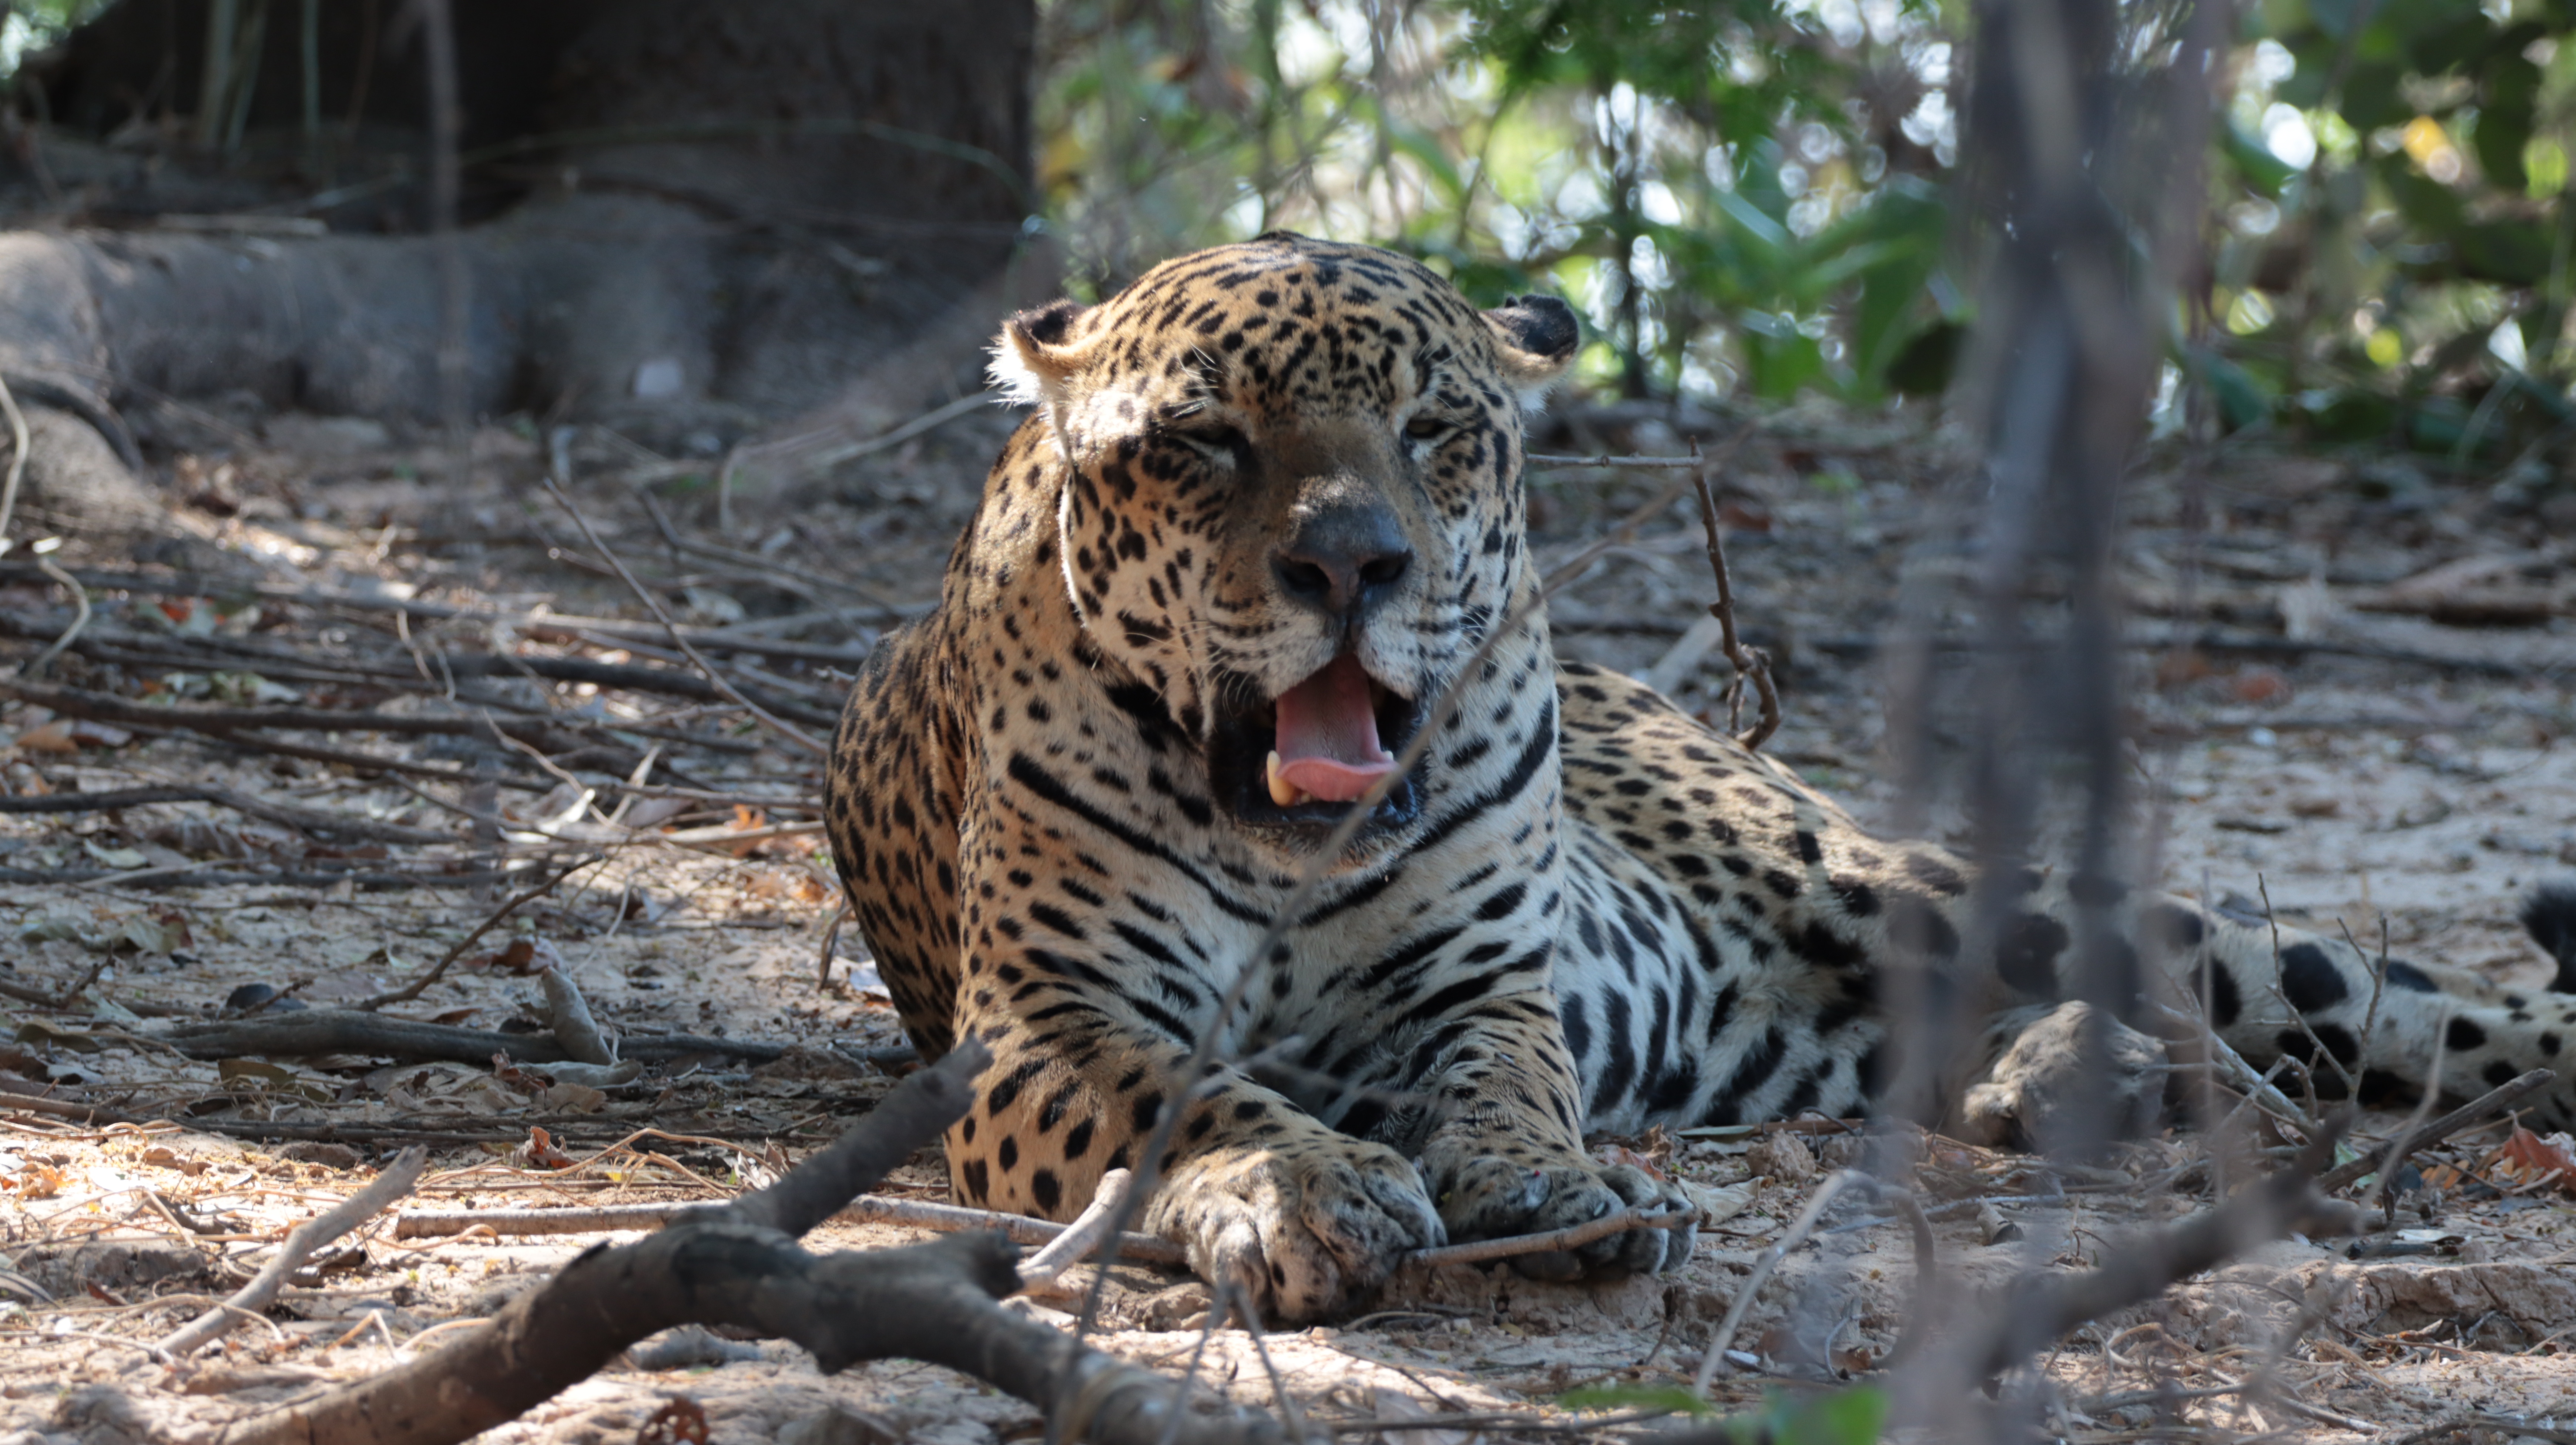
Jaguar: Kwang